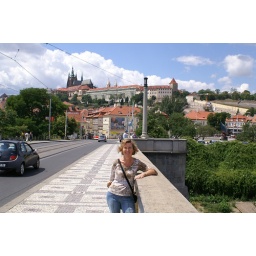
854-Marilyn on bridge with castle in background